The Picture of Dorian Gray

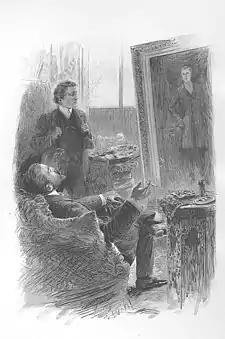
The painter Basil Hallward and the aristocrat Lord Henry Wotton observe the picture of Dorian Gray.

Deciding that only a full confession will suffice, Dorian finds the knife with which he murdered Basil and stabs the picture in a bout of fury.